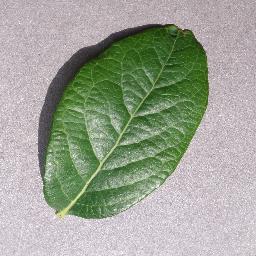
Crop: blueberry
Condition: healthy